Zoe Lyons

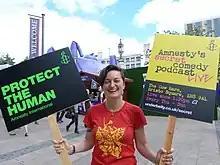
Lyons holding Amnesty International placards in 2013

Lyons' television credits include appearances on "Mock the Week", "Michael McIntyre's Comedy Roadshow", "The Paul O'Grady Show", "The Wright Stuff" (as a regular guest panellist), "Room 101", "Dave's One Night Stand" and "QI".